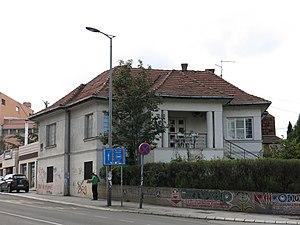
La maison de Radomir Ćirković est située à Belgrade, la capitale de la Serbie, dans la municipalité urbaine de Čukarica. Construite en 1935, elle est inscrite sur la liste des biens culturels de la Ville de Belgrade.
Les monuments culturels protégés constituent une catégorie de monuments de Serbie inscrits sur une liste de monuments bénéficiant de la protection de l'État. Il s'agit d'une troisième catégorie de monuments protégés classés, par leur importance, après les monuments culturels d'importance exceptionnelle et les monuments culturels de grande importance.
Cet article recense les monuments culturels du district de la Ville de Belgrade en Serbie.